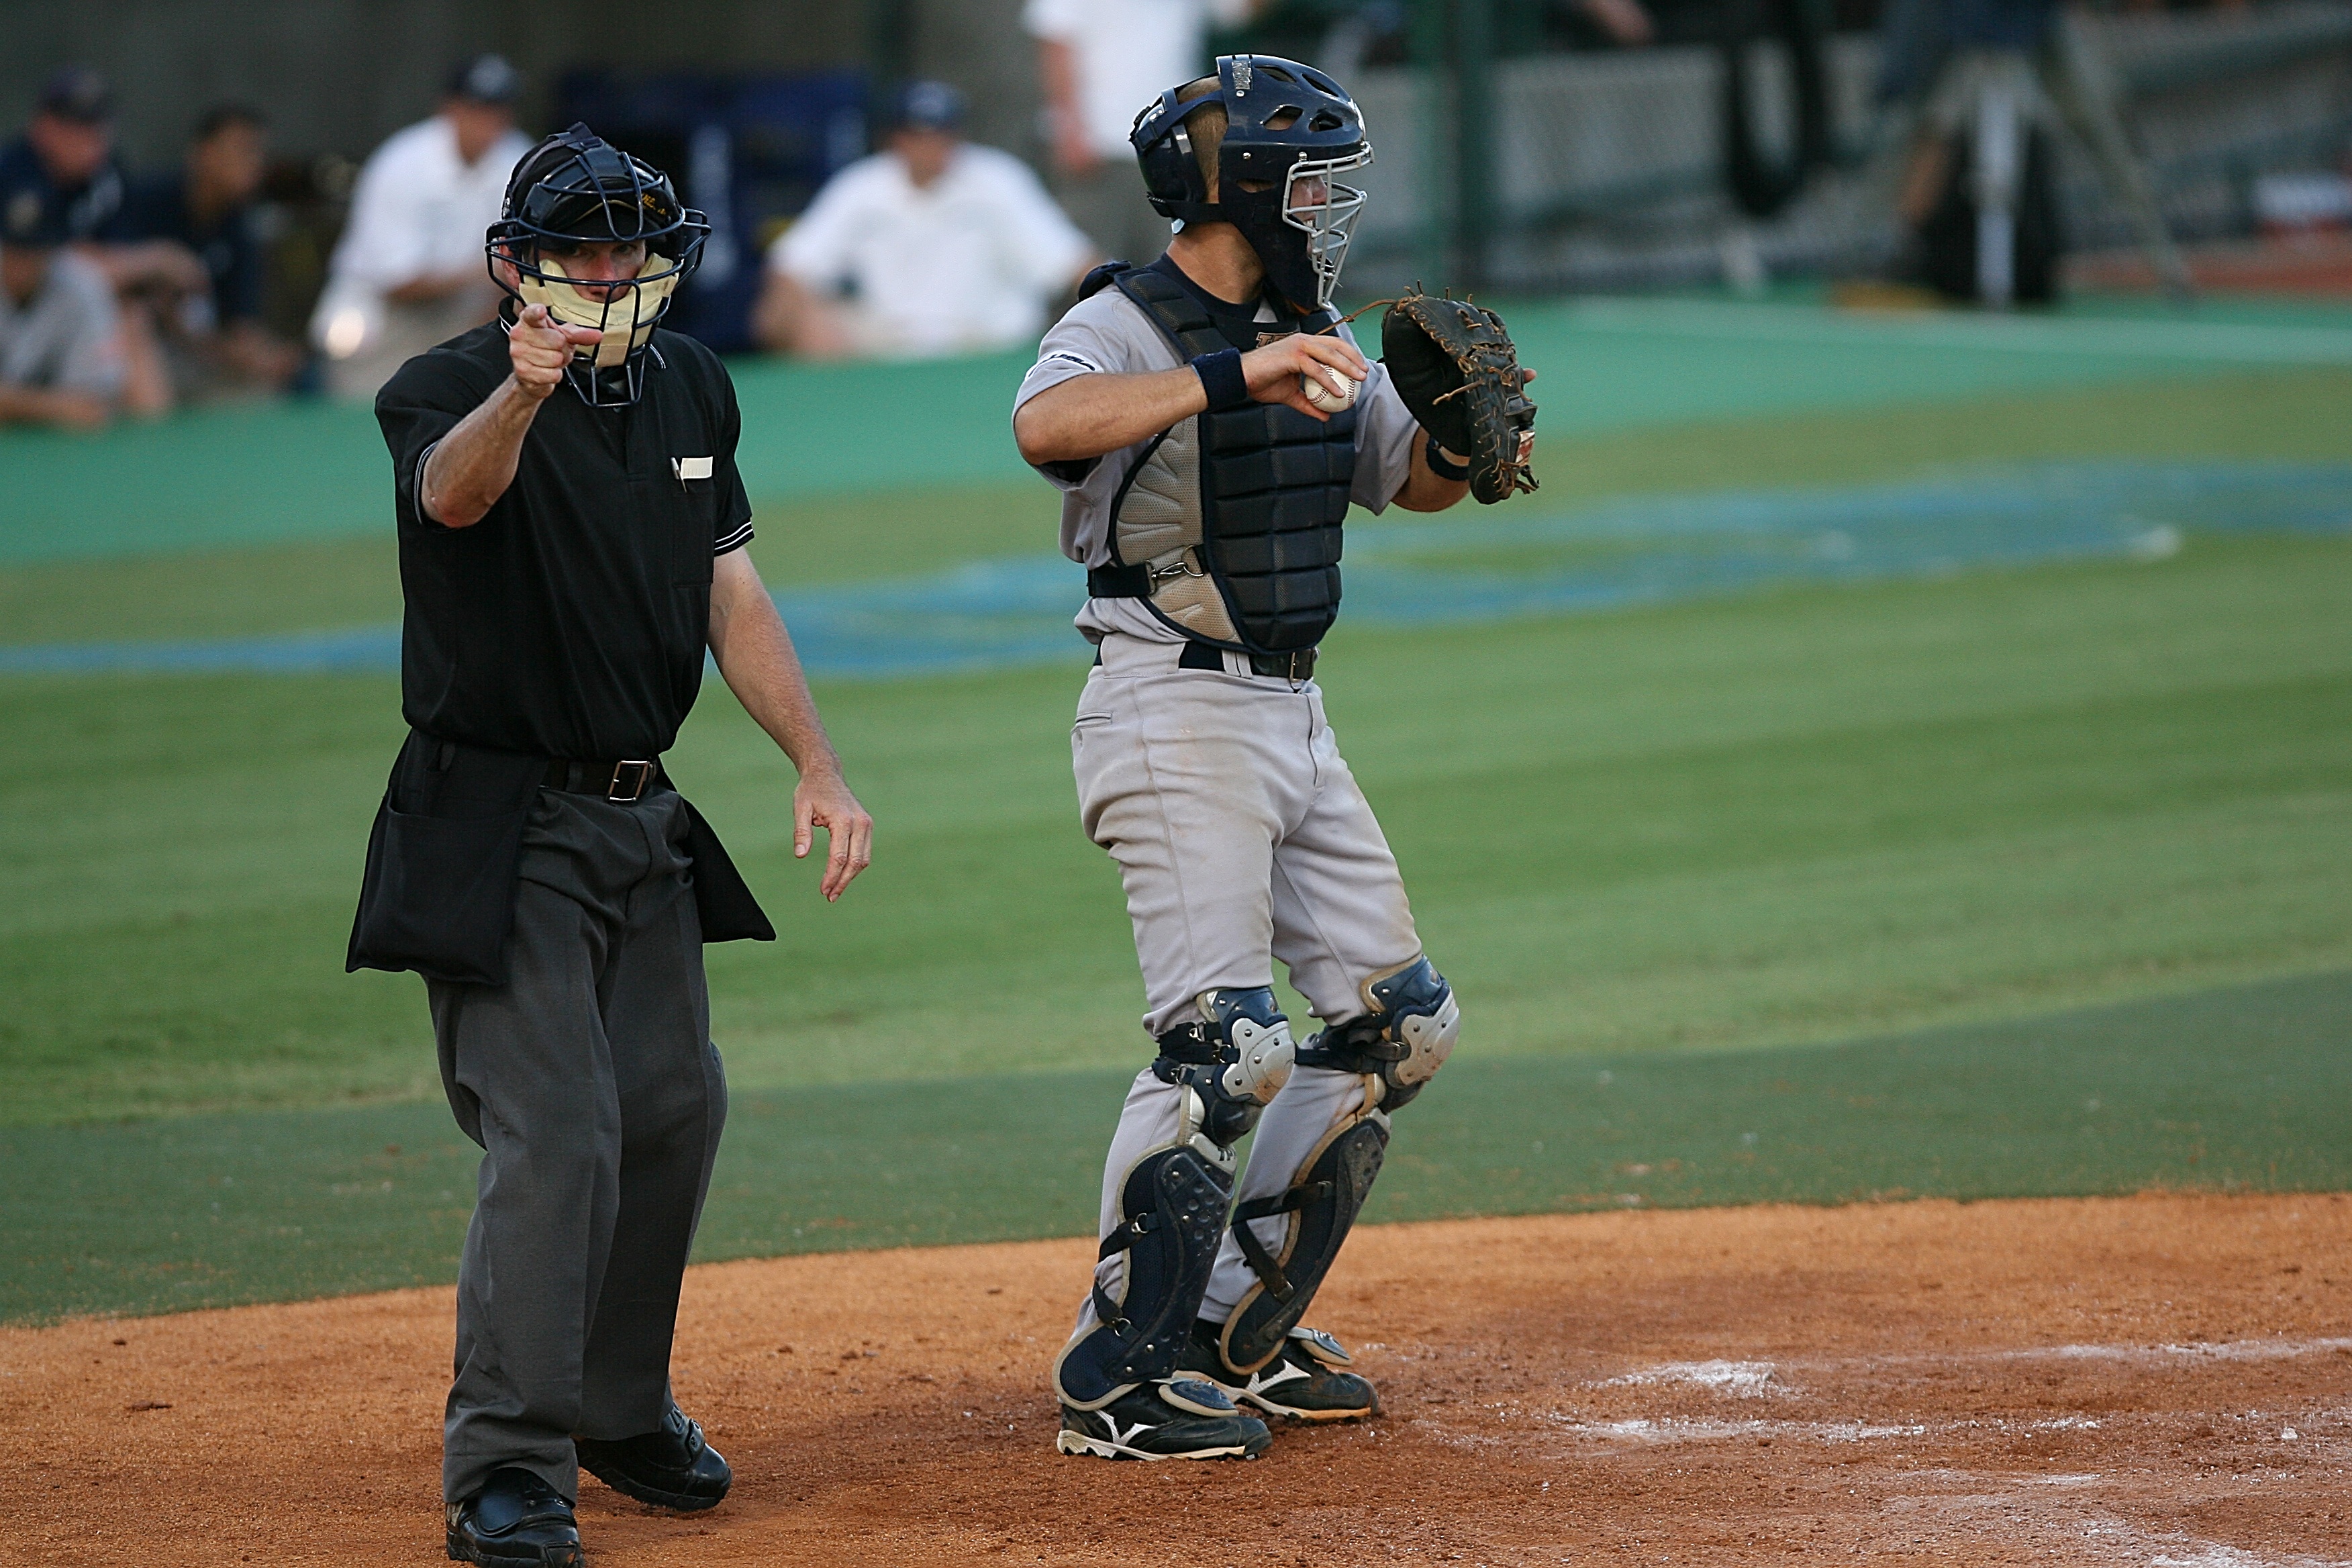
grass, baseball, glove, sport, field, home, athletic, action, player, baseball field, pitch, activity, umpire, outdoors, competition, american, sports, pitcher, helmet, ball, uniform, catching, competitive, home plate, protection, college, athlete, strike, throwing, baseball player, catcher, ball game, team sport, catcher's mitt, sports official, infielder, baseball umpire, college baseball, competition event, bat and ball games, baseball positions, college softball